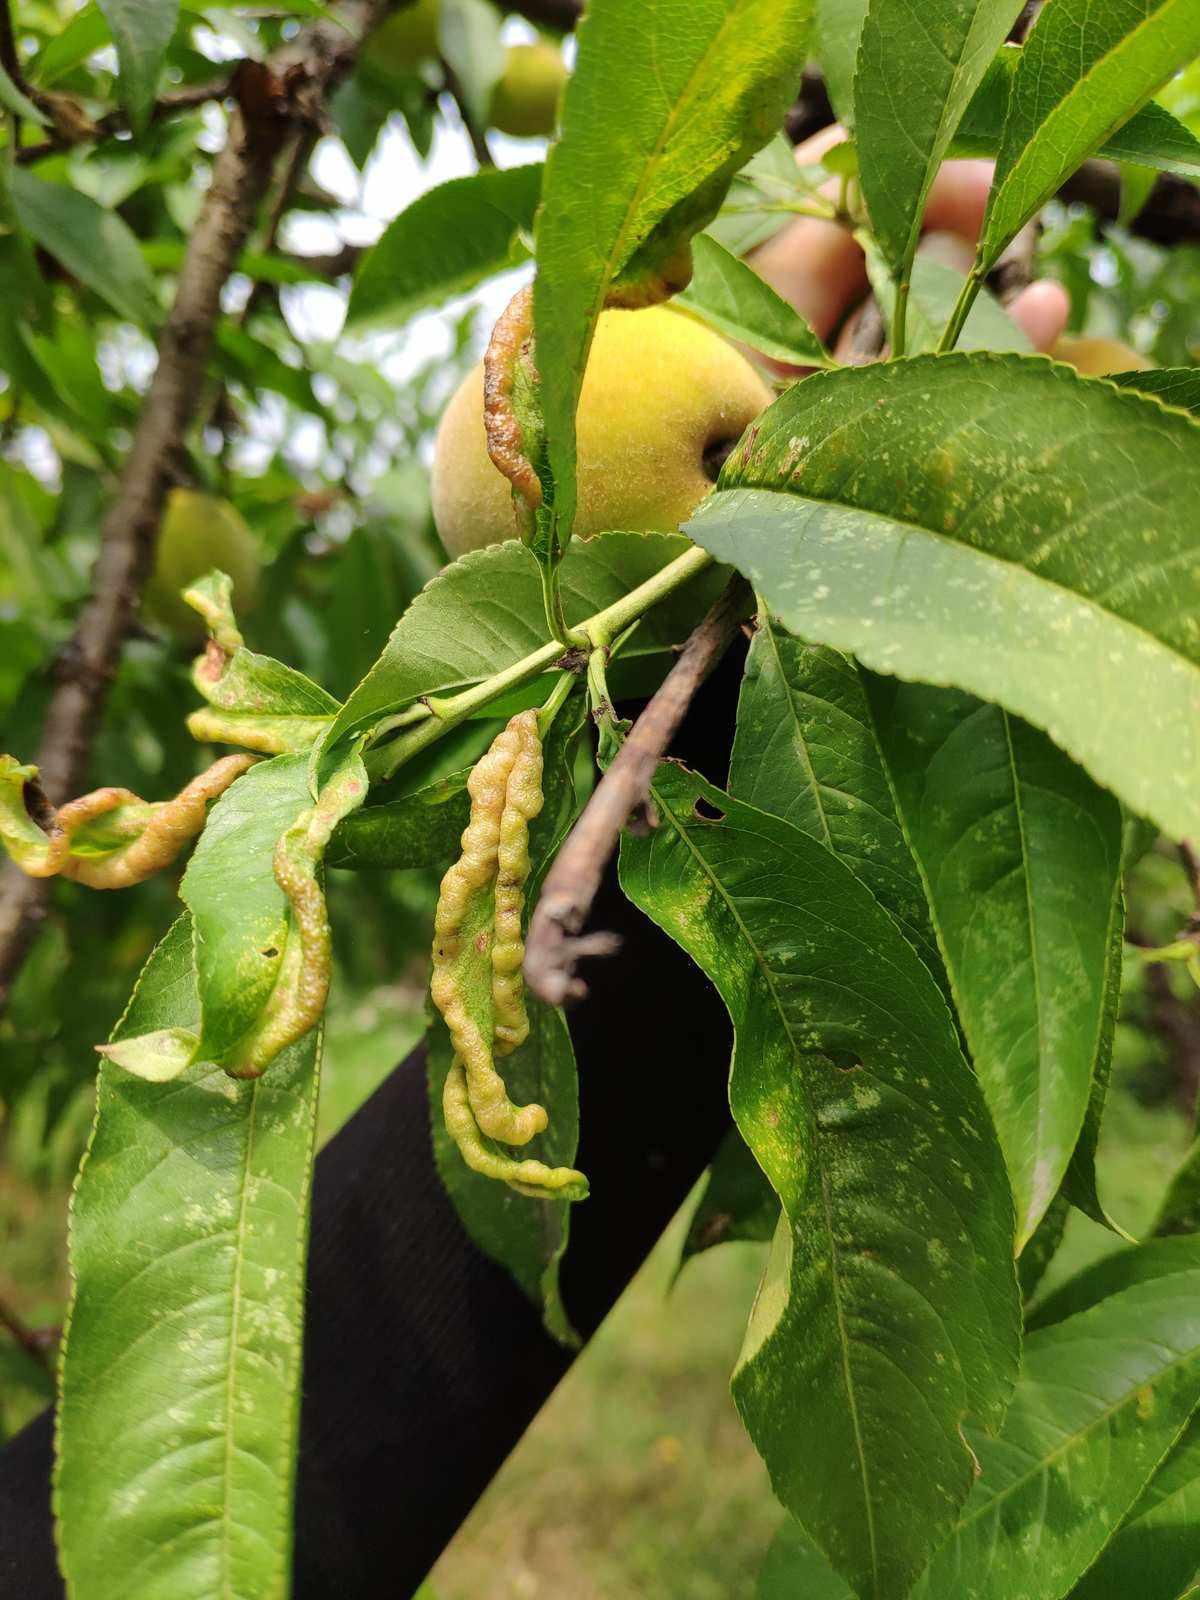
Plant: Peach
Disease: peach leaf curl